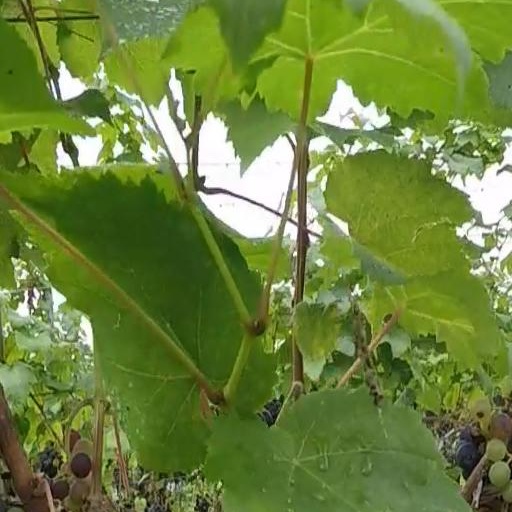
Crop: grape